Answer in natural language. Which object is closer to black rectangular stone countertop, beautiful wall painting or framed mountain landscape photo? Choose between the following options: beautiful wall painting or framed mountain landscape photo
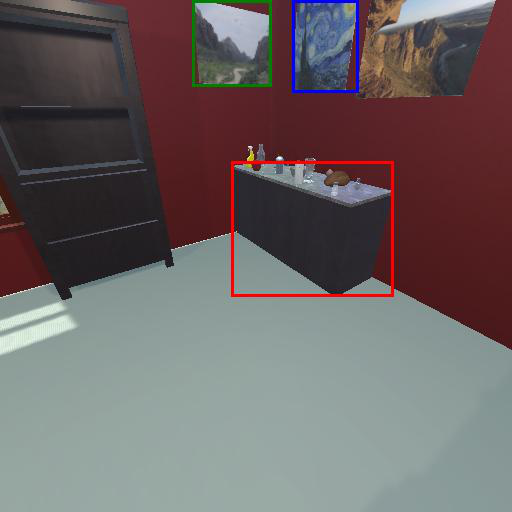
<answer>framed mountain landscape photo</answer>